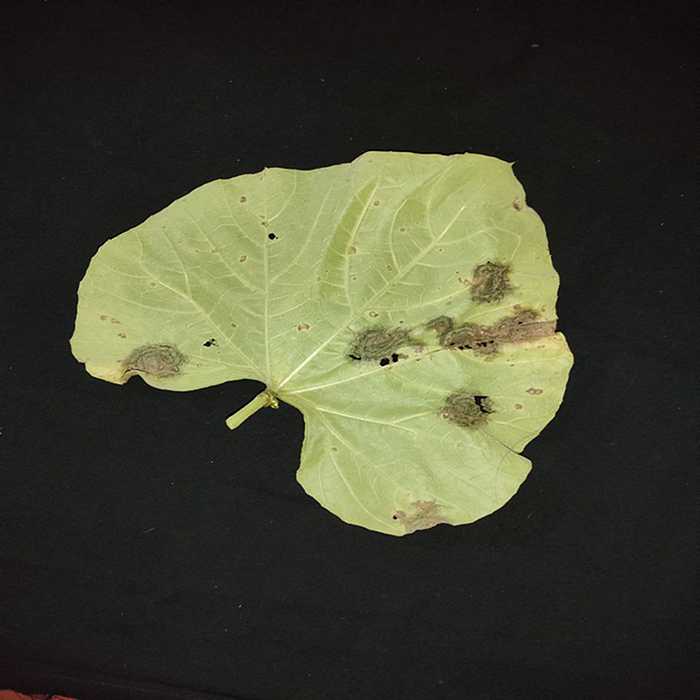
Plant: Bottle gourd
Label: Downey mildew